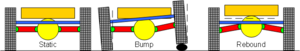
Un essieu De Dion est un essieu arrière rigide doté d'un carter de pont fixé au châssis permettant un gain de poids non suspendu tout en conservant la voie constante propre au pont rigide. On le trouve sur des véhicules à roues arrière motrices mais certaines tractions en furent pourvues. Il est généralement guidé par un parallélogramme de Watt.
L'essieu est un ensemble mécanique constitué de deux roues et d'un axe transversal.